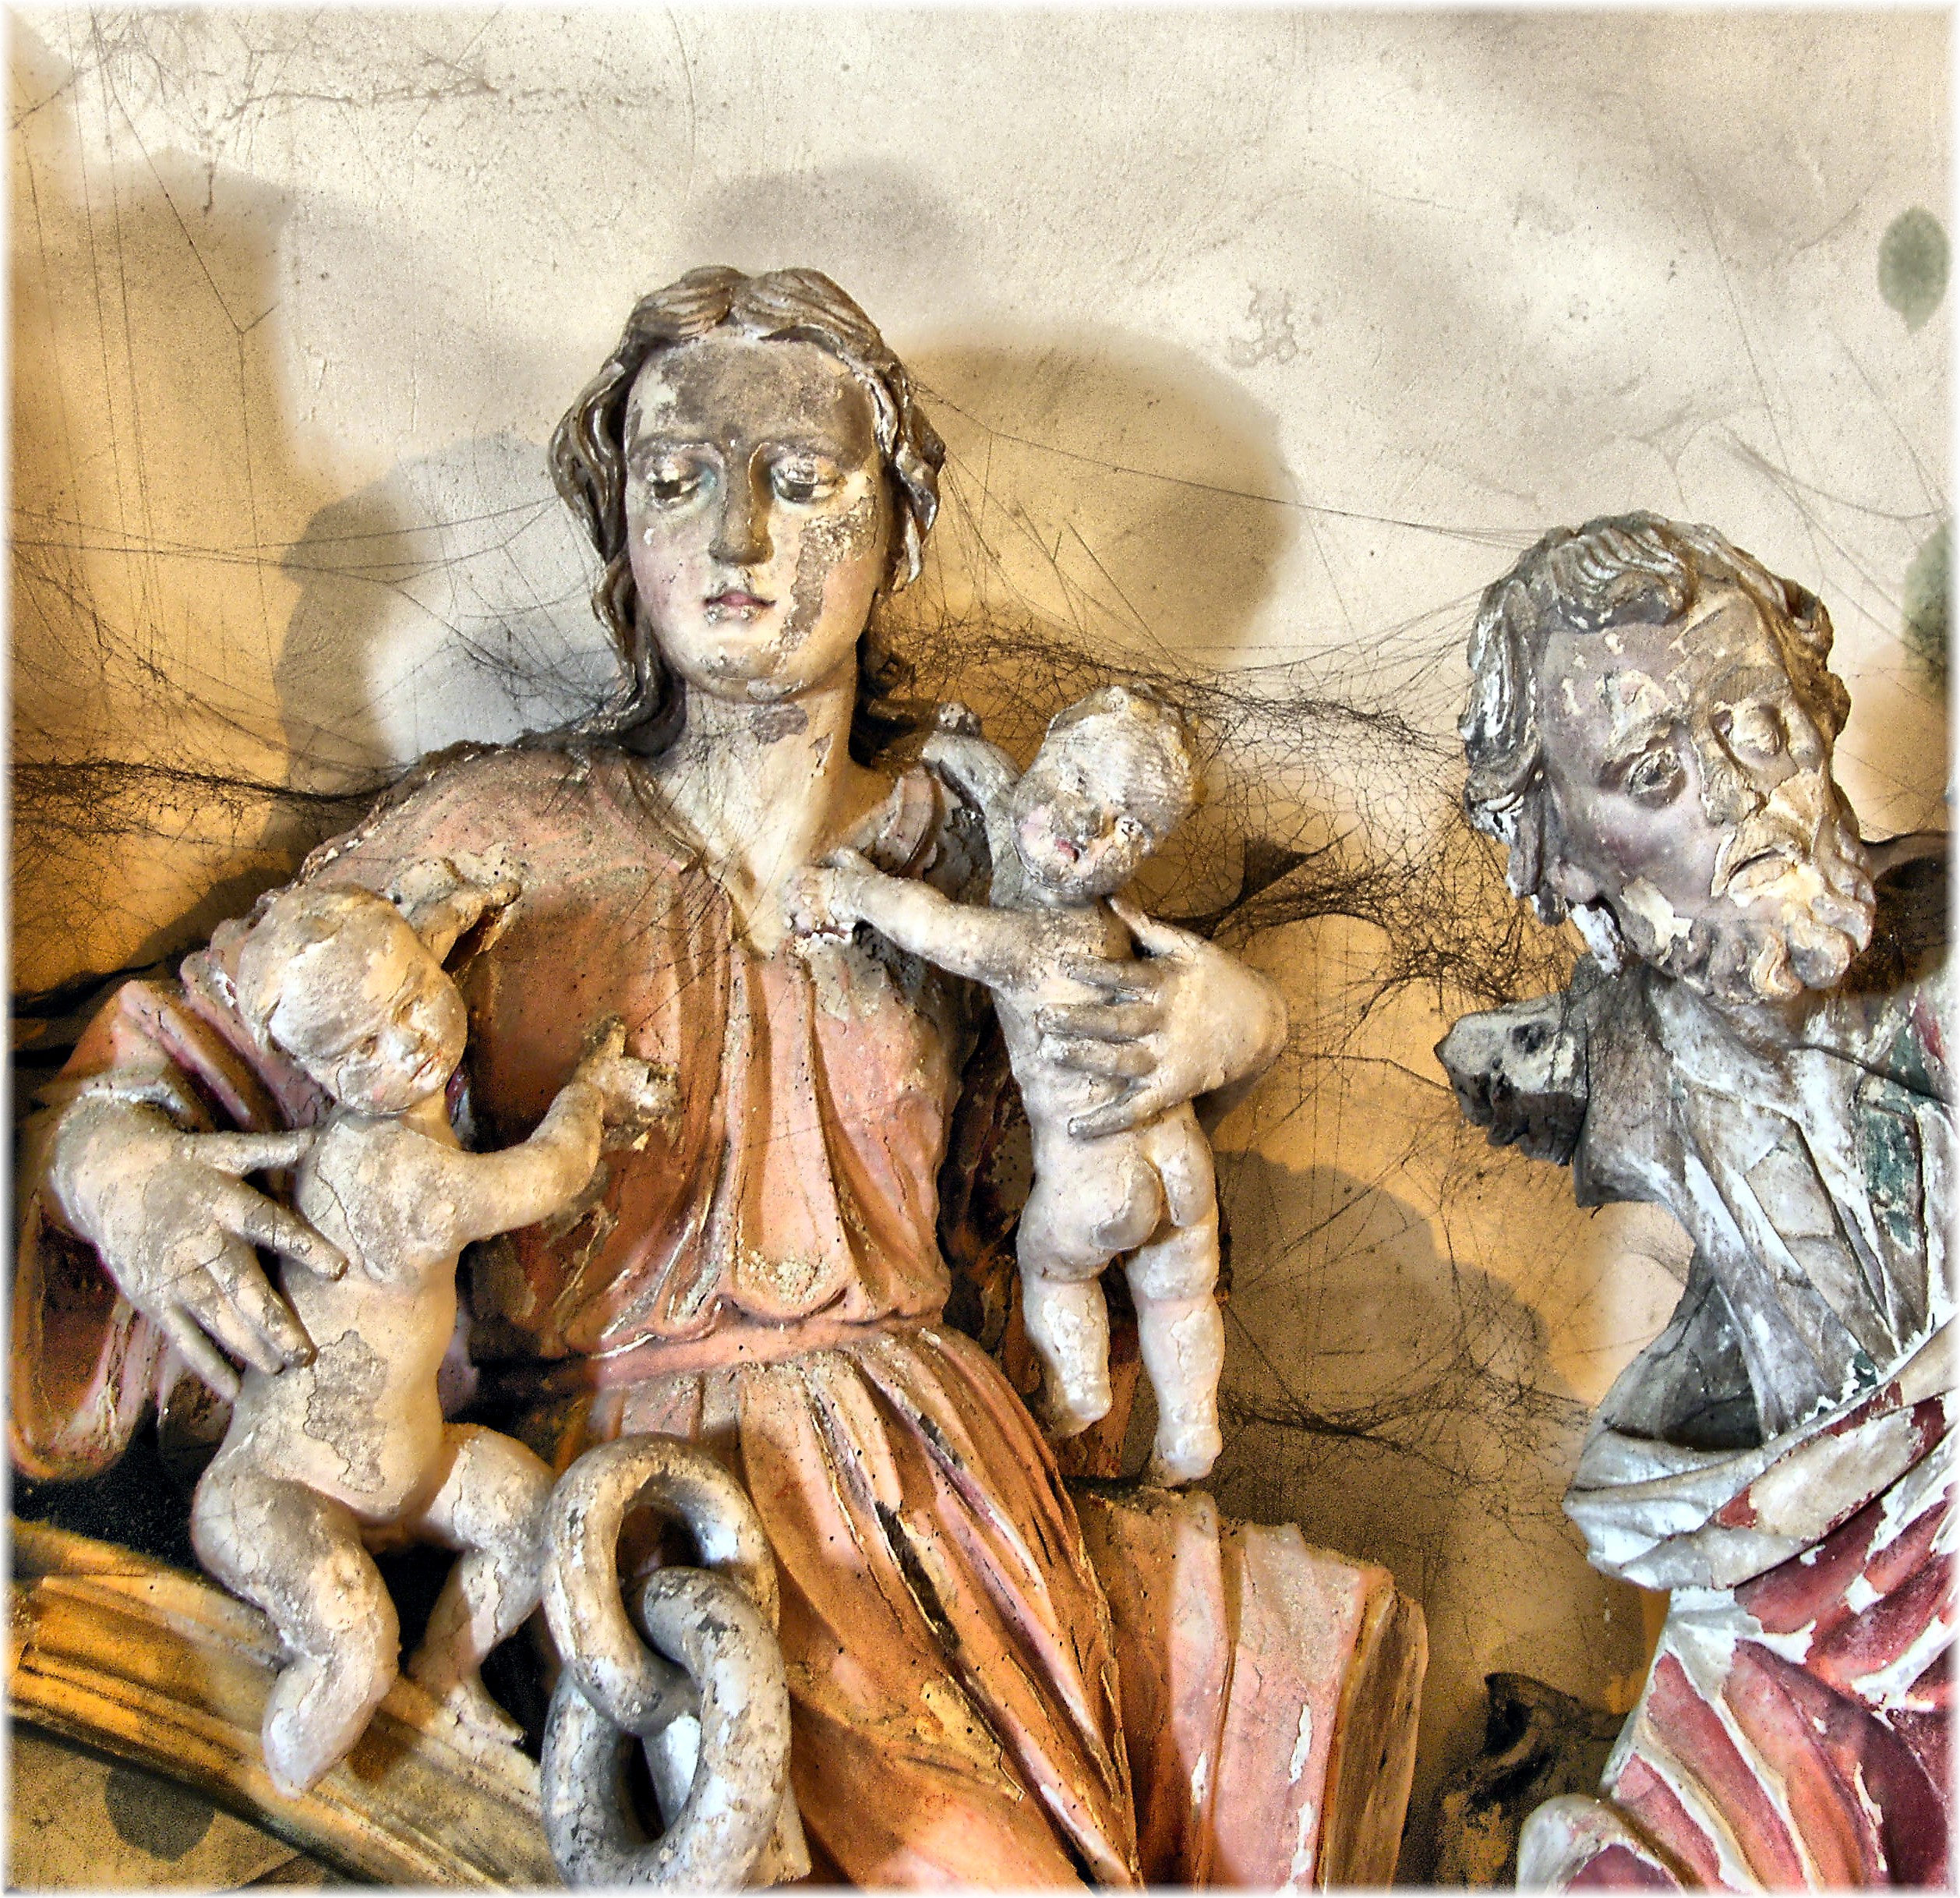
europe, sculpture, art, spain, espagne, europa, escultura, santos, espaa, galicia, mygearandme, acorua, lacorua, carving, madera, relief, thegalaxy, corua, galiza, mythology, corunna, galice, iglesias, igrexas, mosteiros, monasterios, monfero, sculture, imagenes, madeira, ancient history